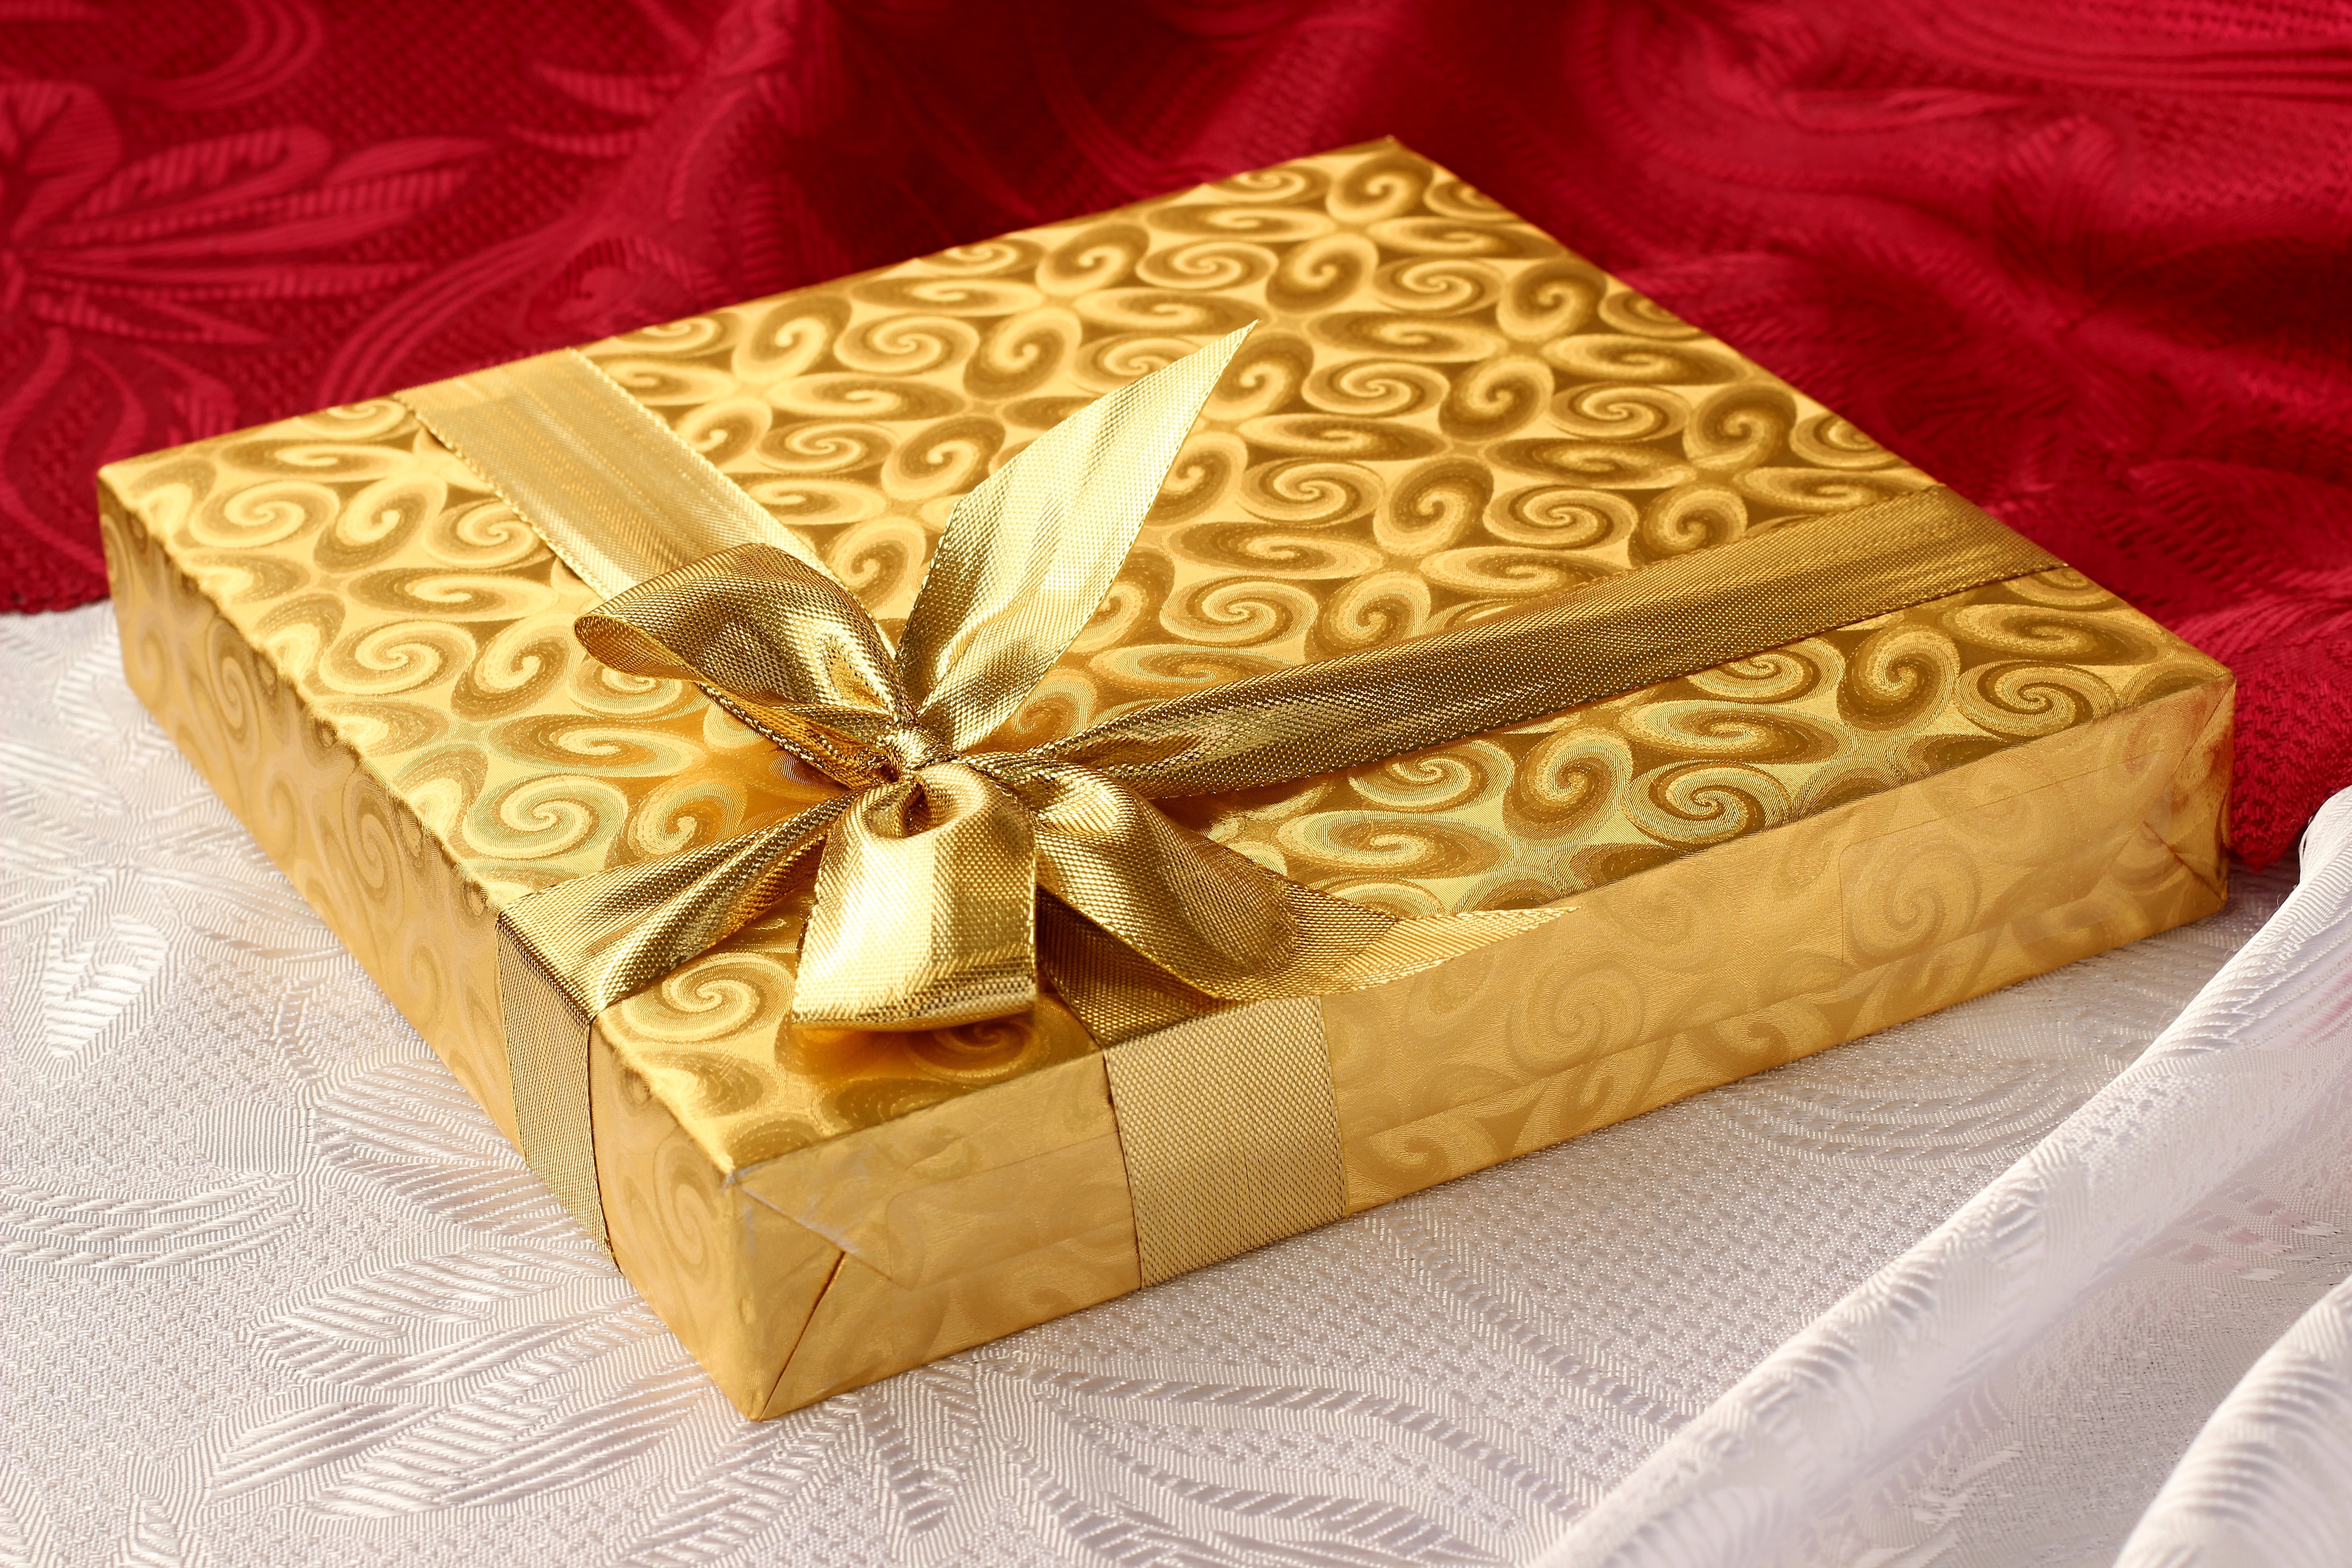
wood, recreation, celebration, love, gift, decoration, food, golden, red, box, yellow, christmas, dessert, ribbon, season, package, present, nose, background, luxury, year, day, valentine, birthday, printed, rare, surprise, the crusade